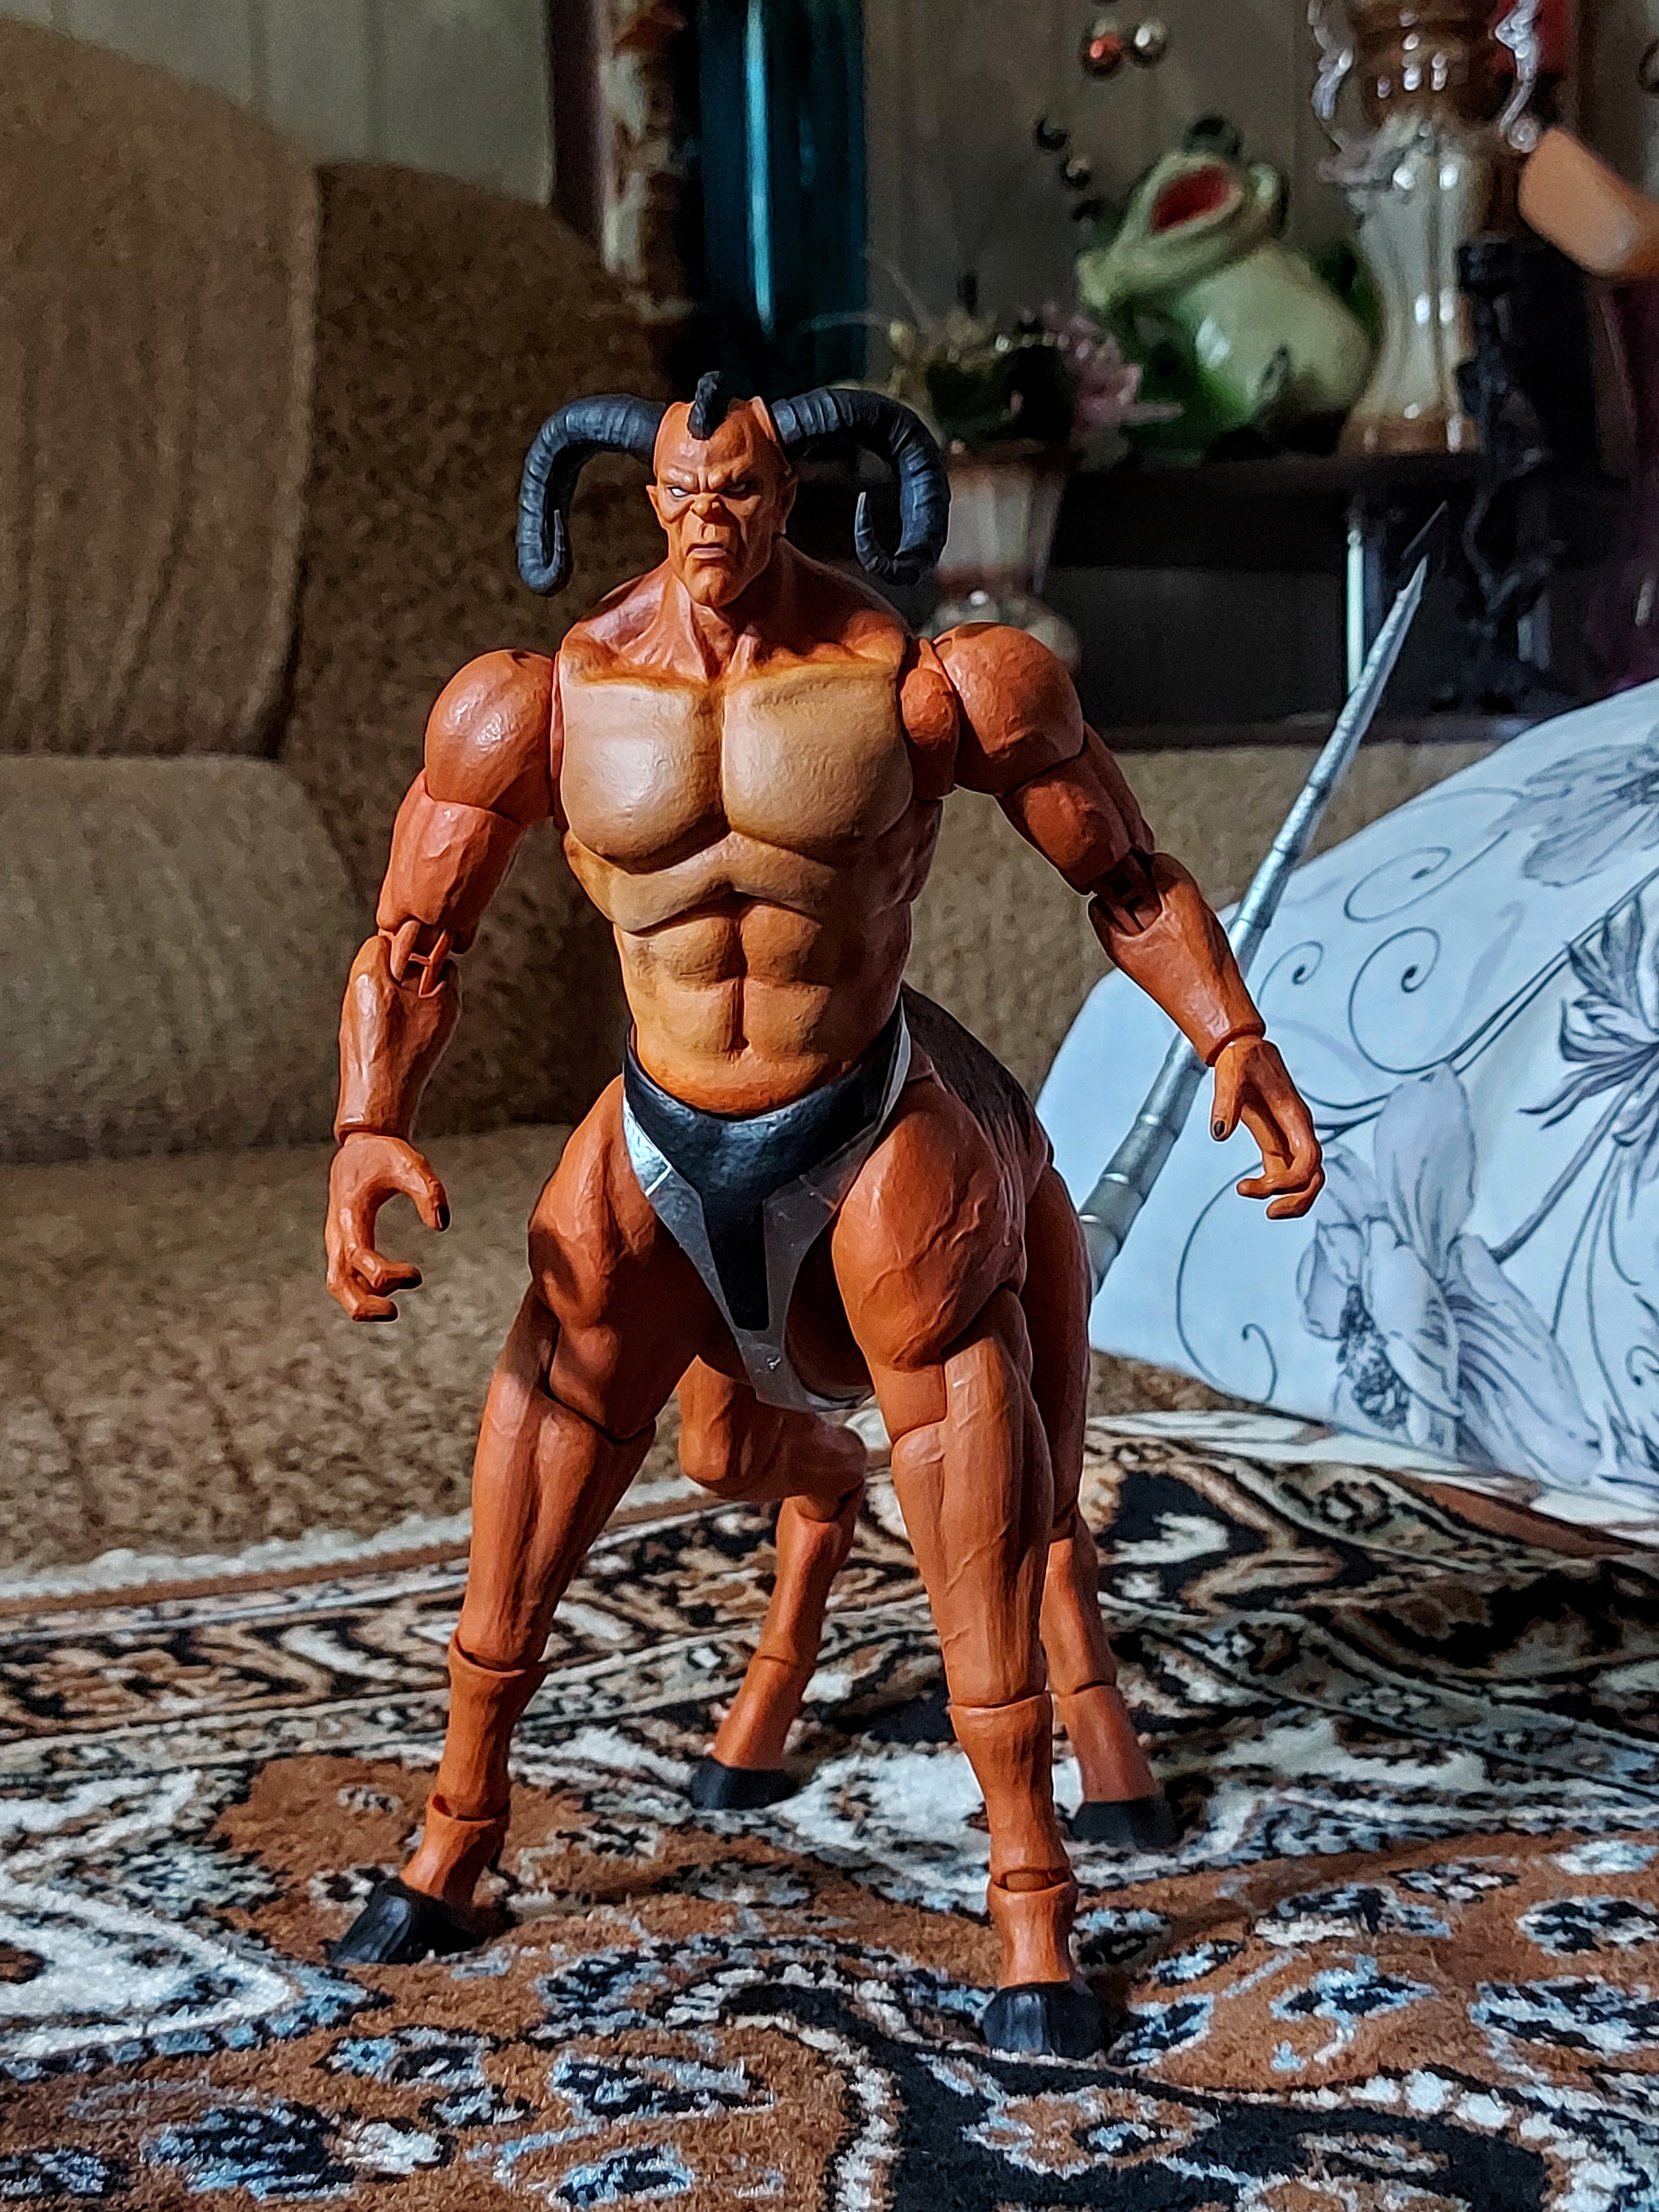
Shokan, storm, collectibles, warrior, fighter, action, figure, bodybuilder, toy, bodybuilding, thigh, chest, abdomen, event, Barechested, undergarment, human leg, metal, underpants, art, contact sport, action film, action figure, briefs, competition event, physical fitness, flesh, fiction, shorts, fictional character, cg artwork, flooring, belt, hero, costume, figurine, illustration, sitting, couch, superhero